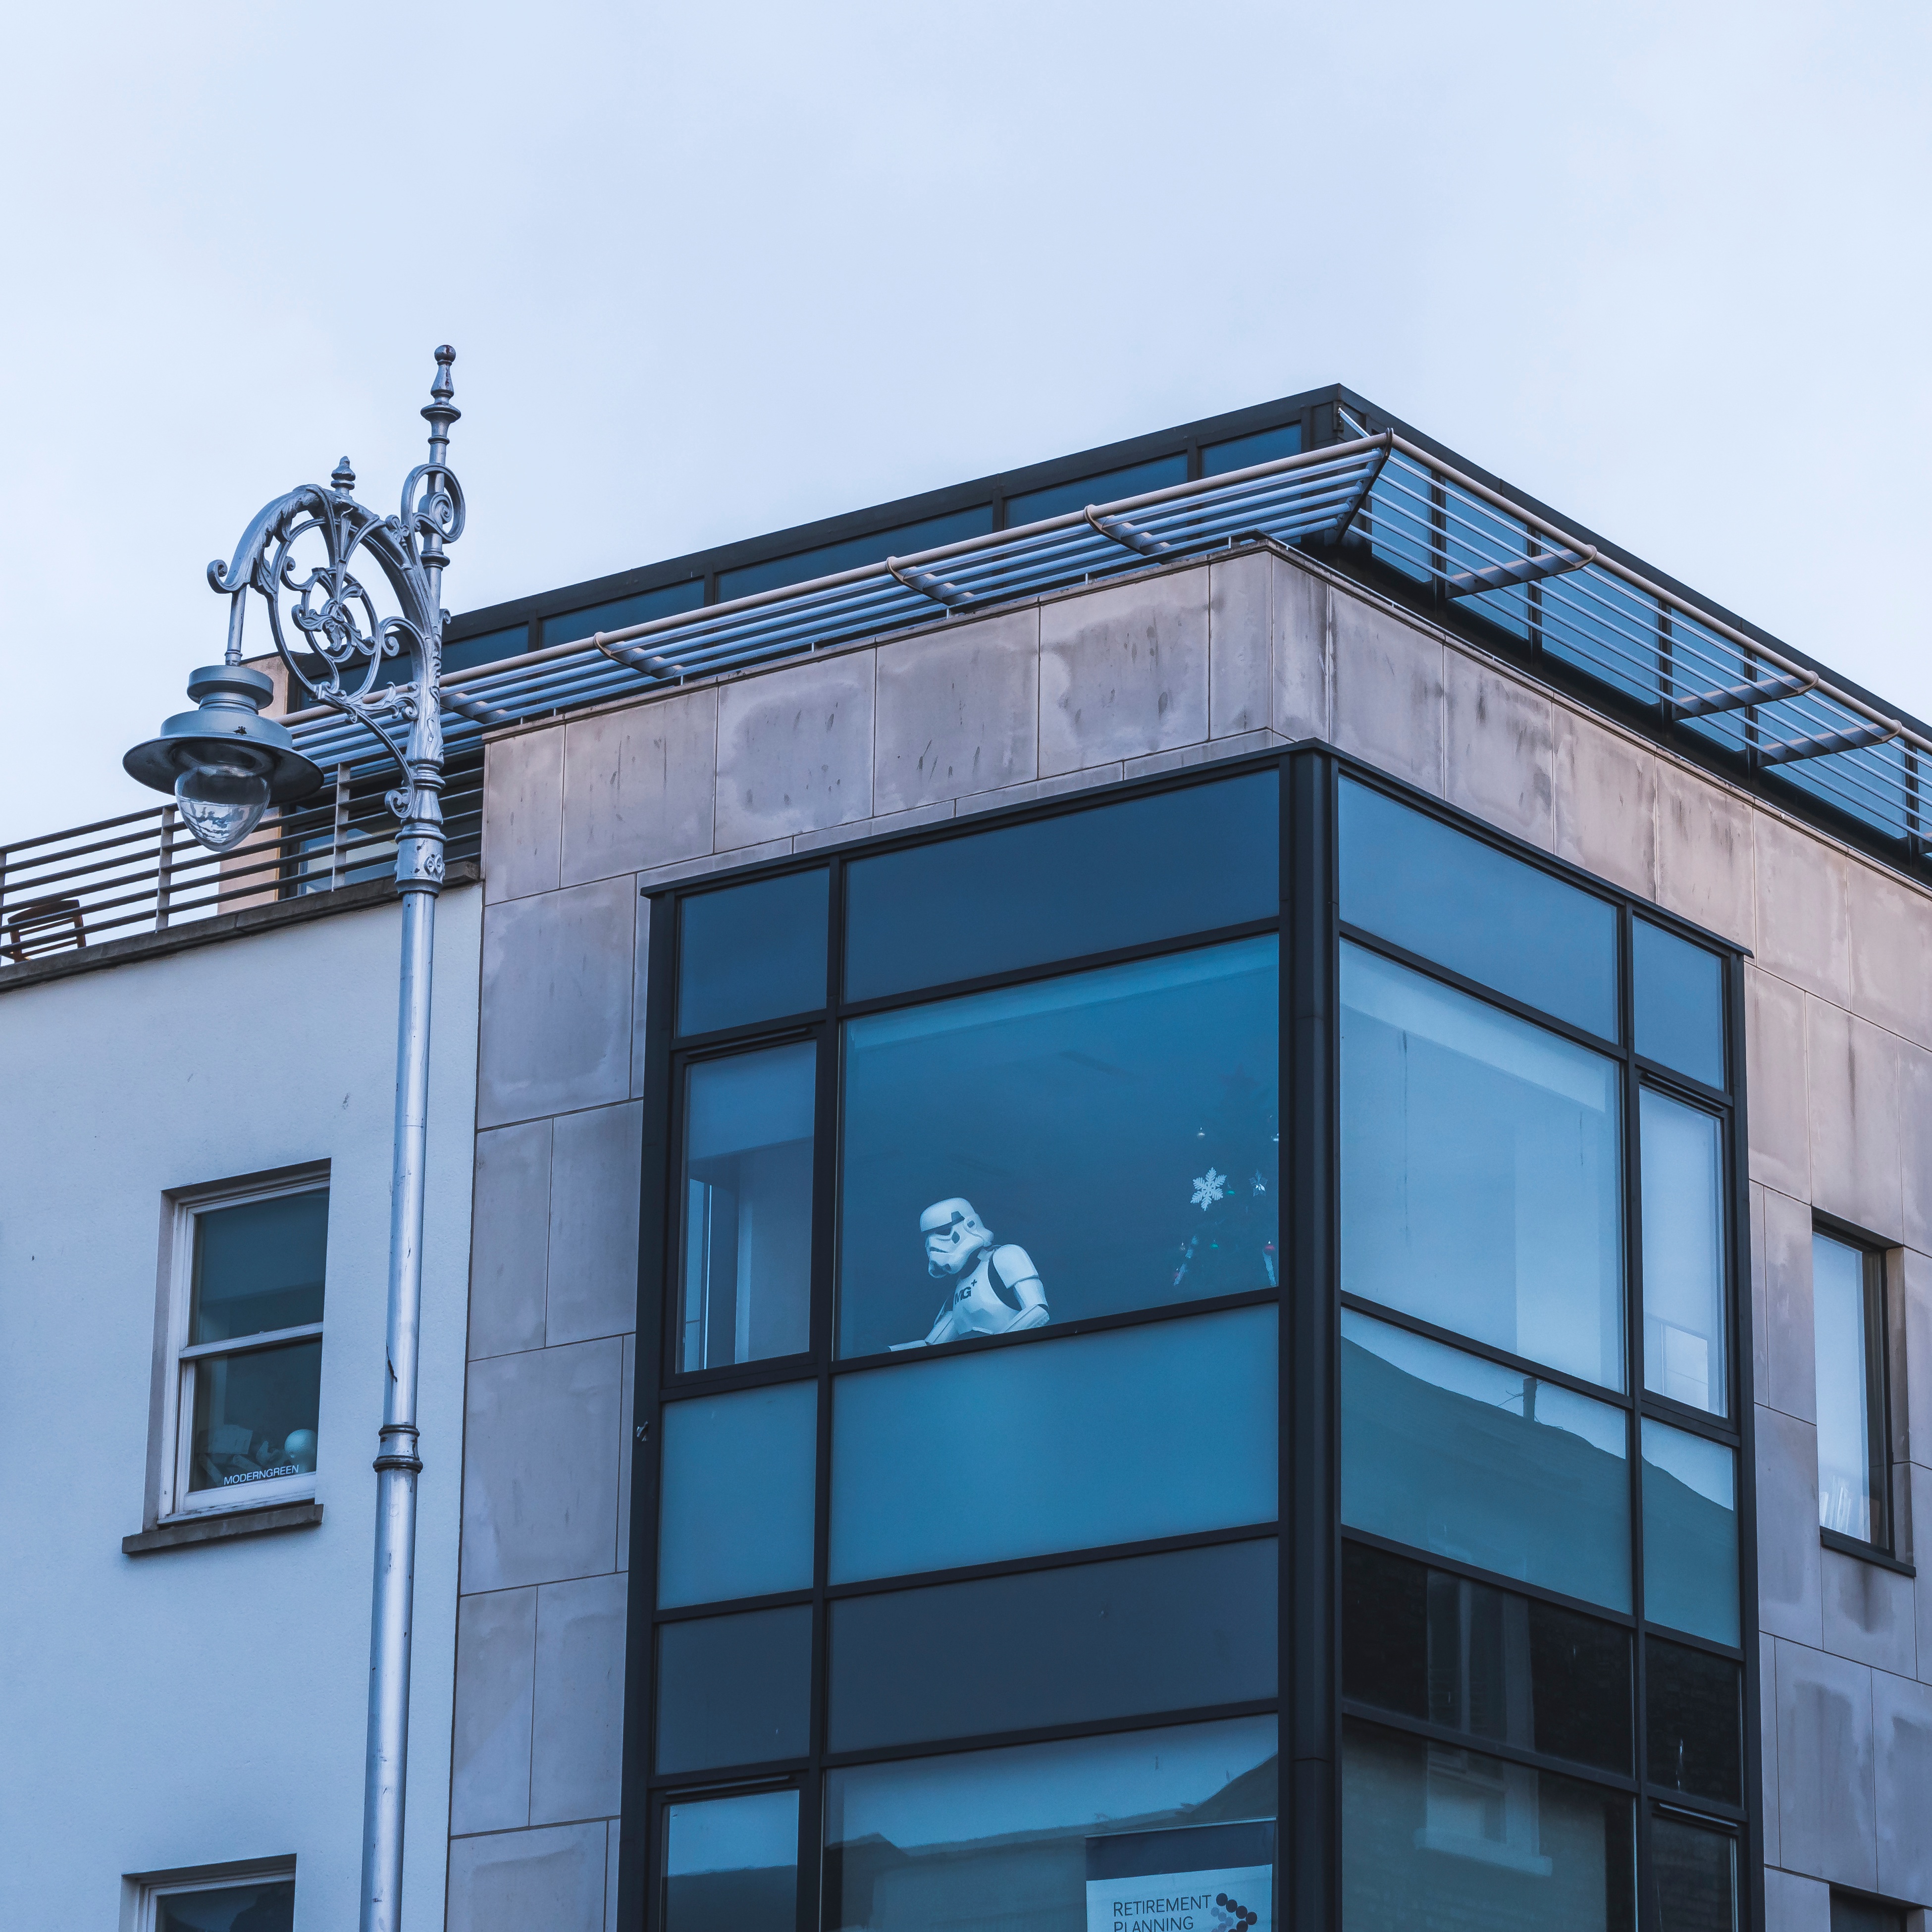
architecture, house, window, building, facade, blue, professional, tower block, stormtrooper, commercial building, headquarters